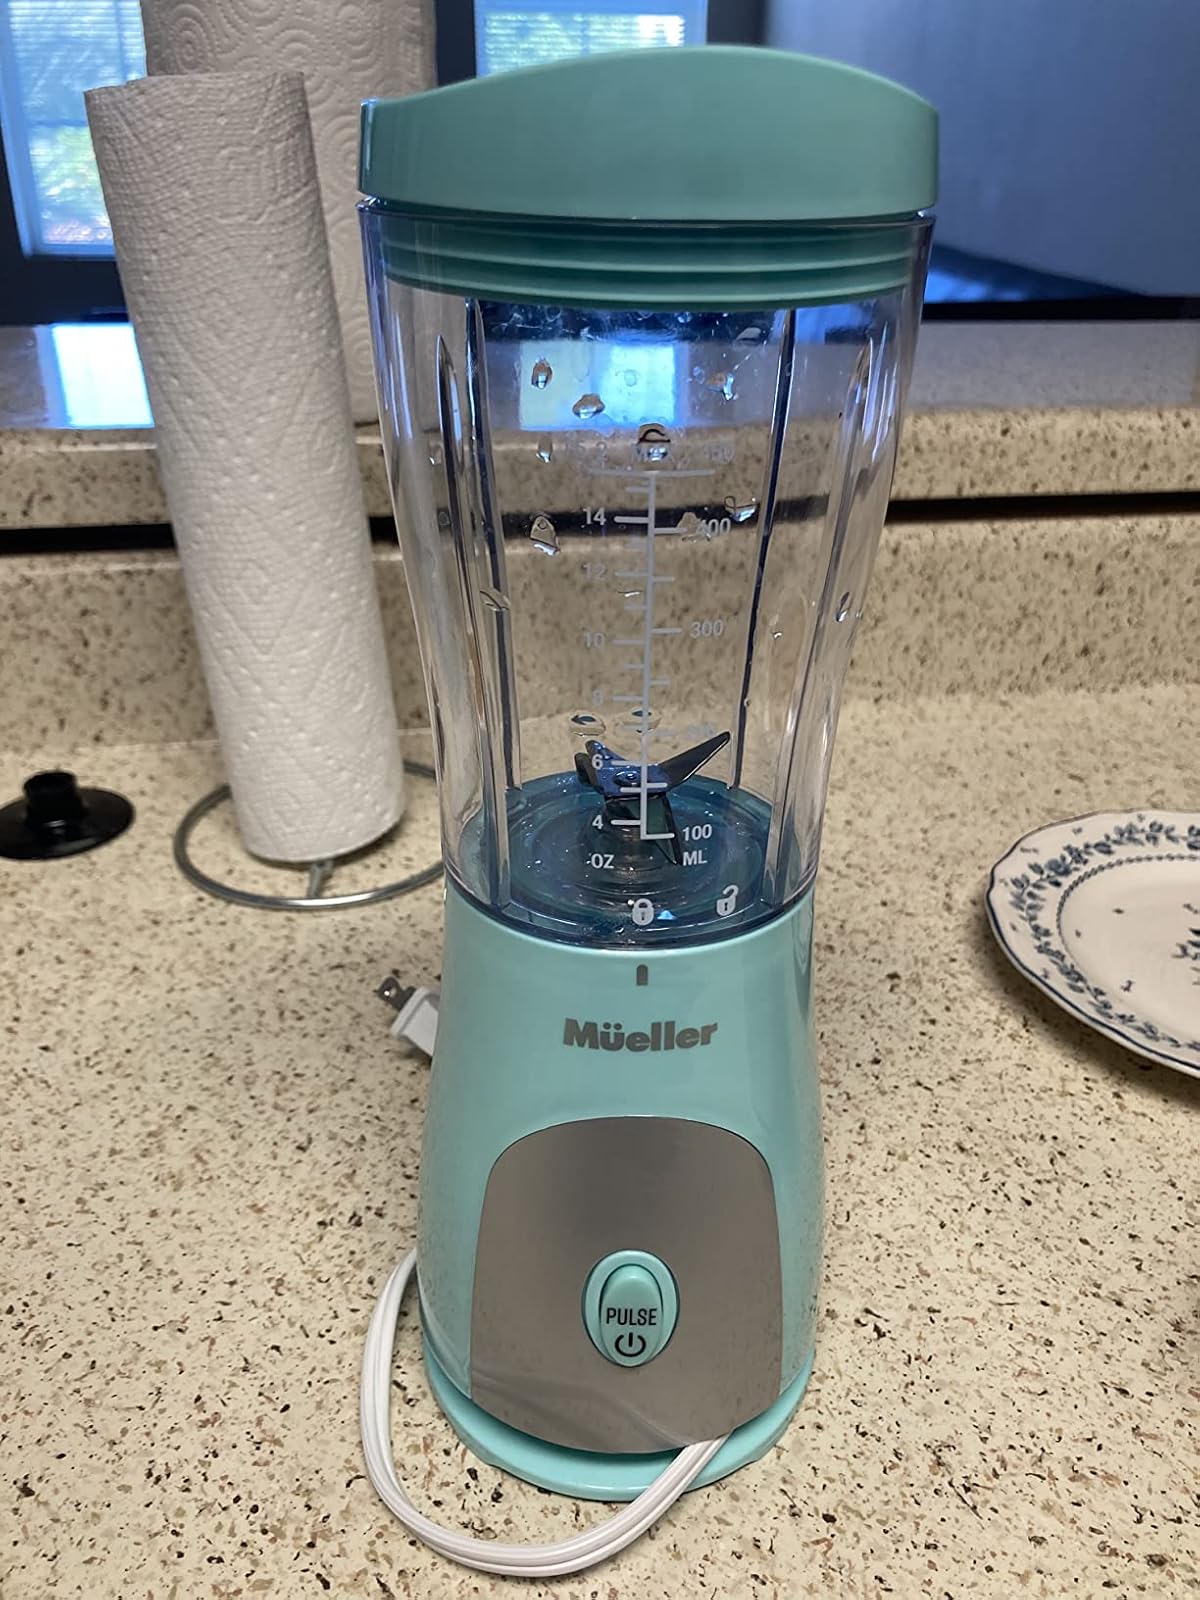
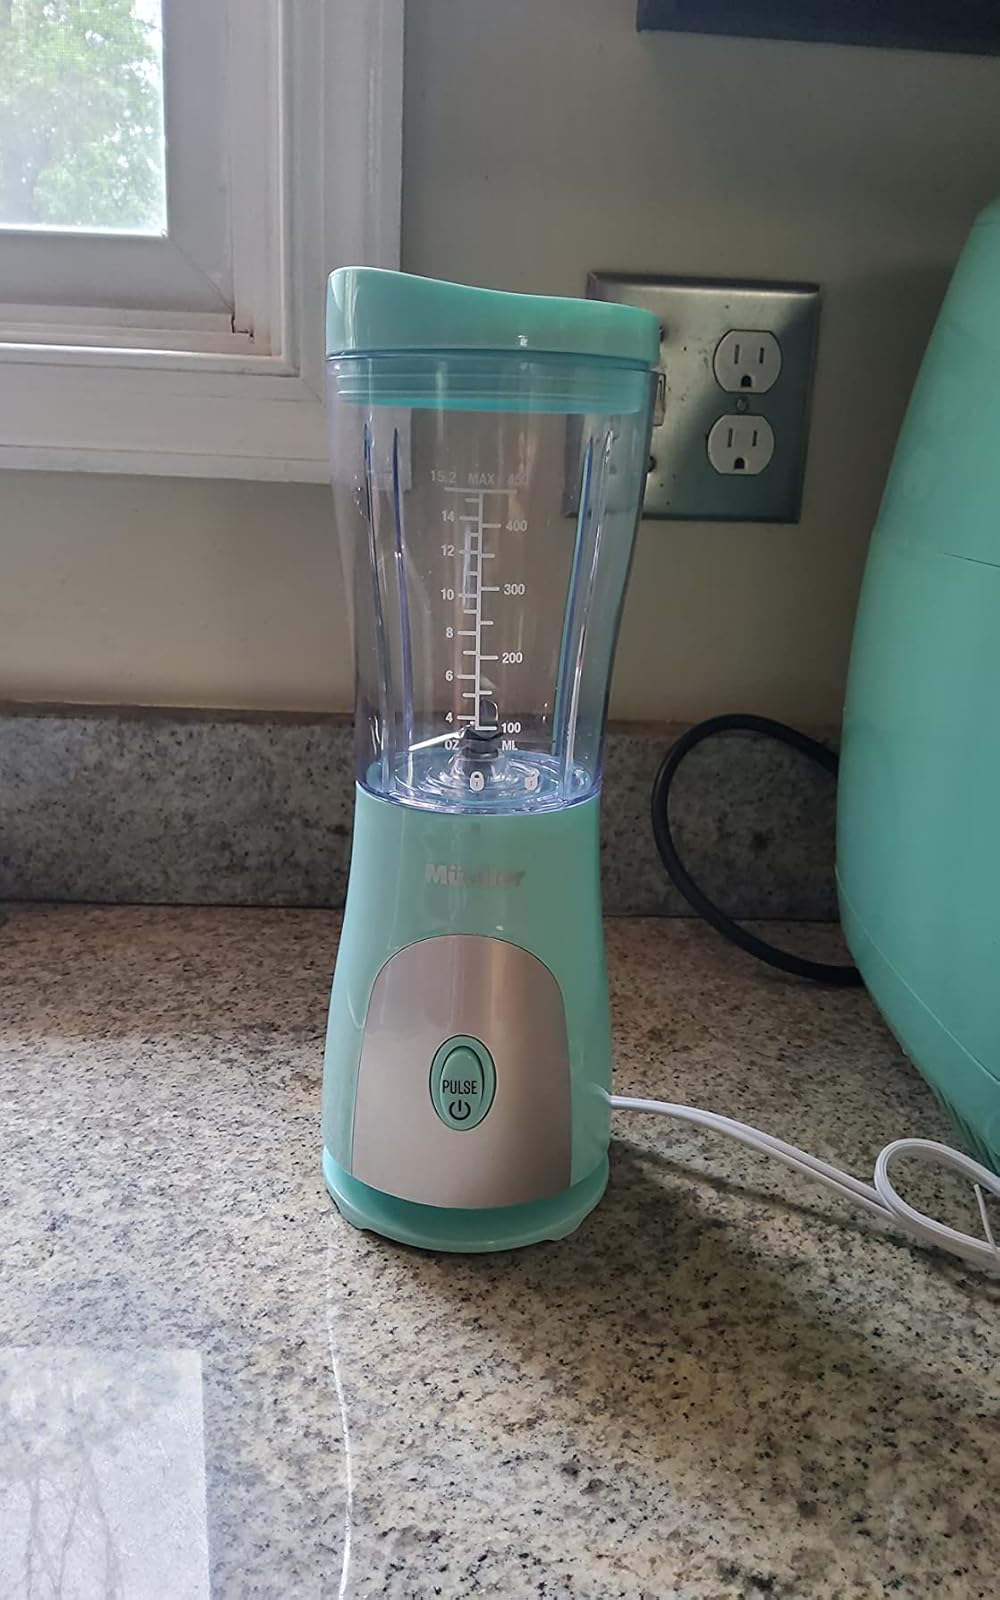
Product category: items_blender
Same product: yes